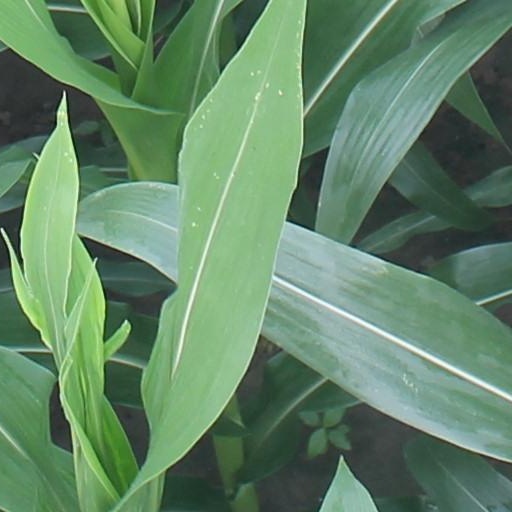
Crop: maize; corn